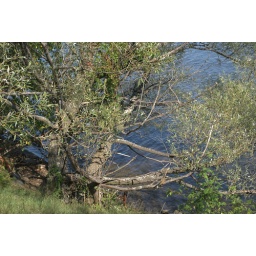
tree in water